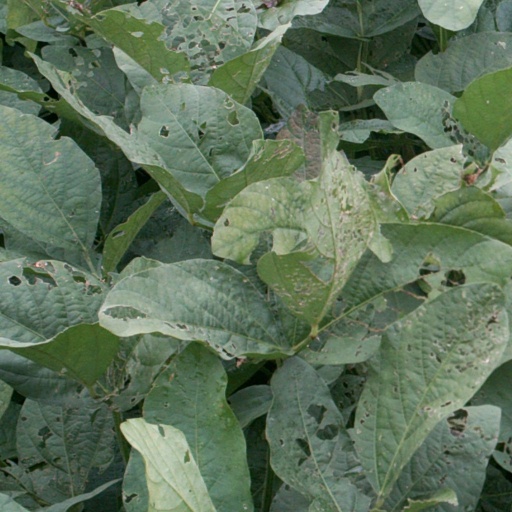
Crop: soybean